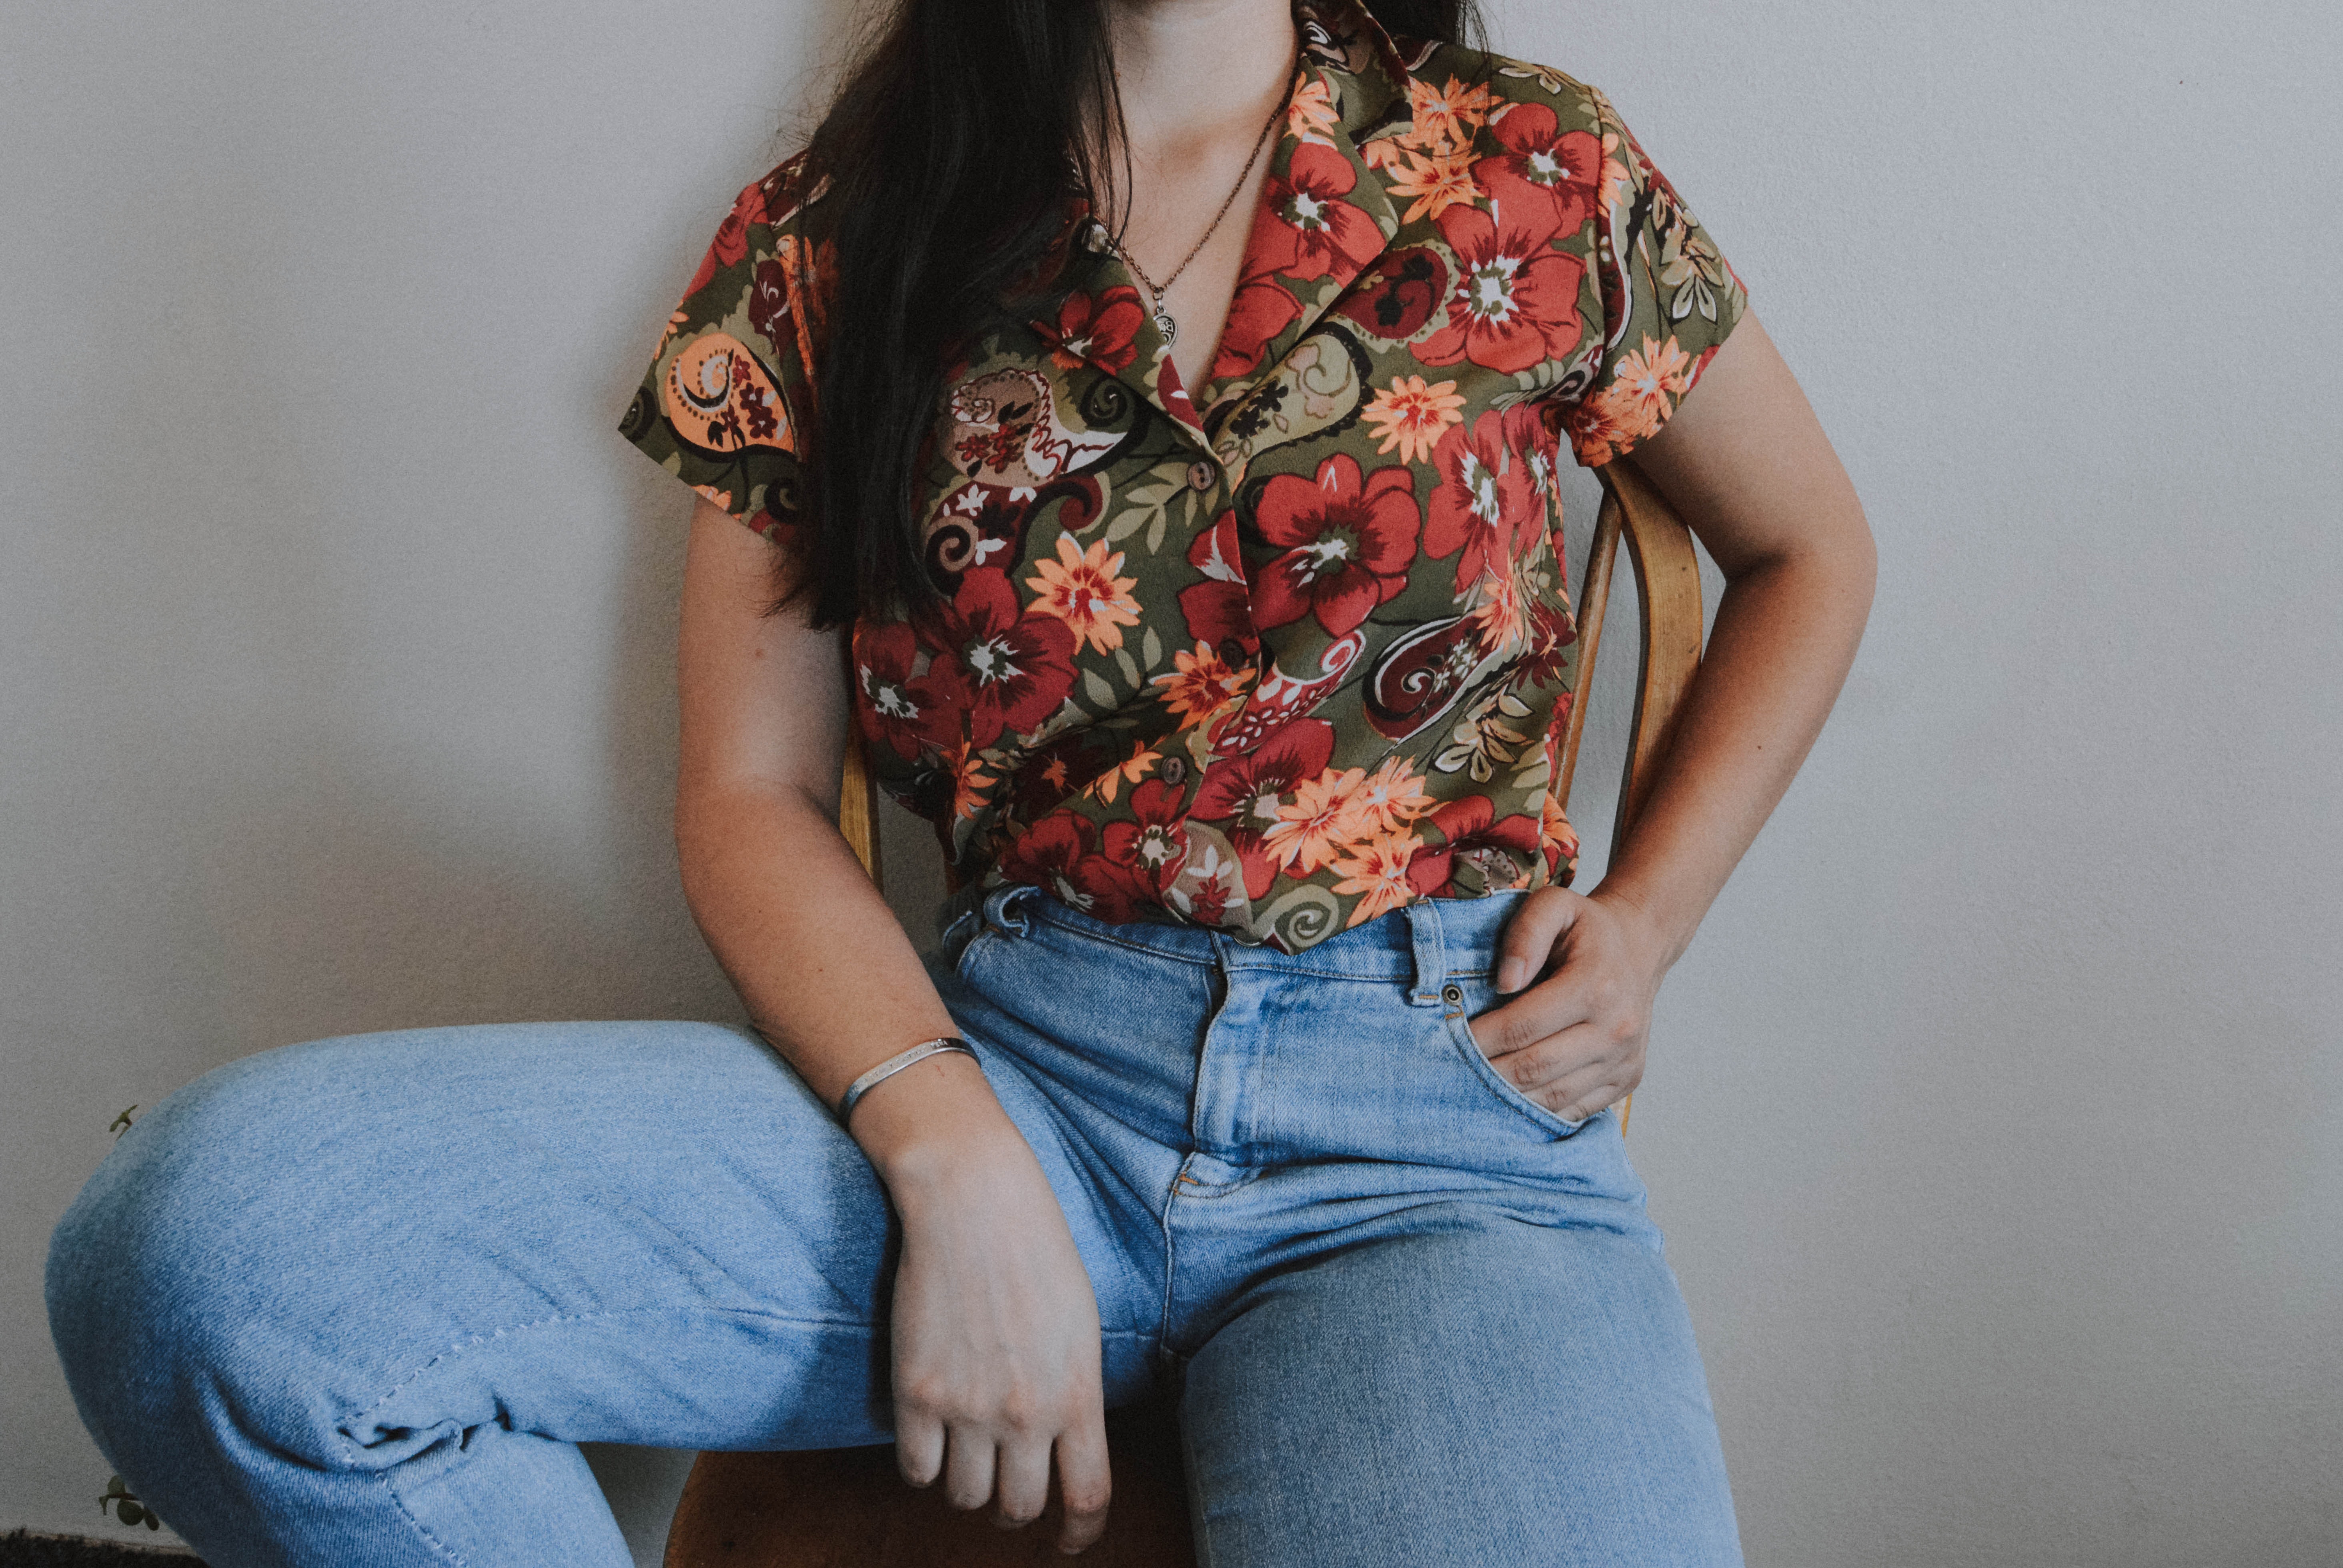
clothing, jeans, blue, shoulder, sitting, denim, t shirt, waist, arm, neck, joint, fashion, textile, sleeve, leg, top, outerwear, trunk, blouse, abdomen, thigh, fashion accessory, shirt, black hair, pattern